Baron Braose

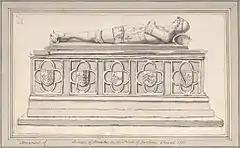
Funerary monument to Thomas de Braose, 3rd Baron Braose (1352–1395) (Baron of the 2nd creation), dressed in full armour, his head resting on a helm. The tomb chest is decorated with quatrefoils and heraldic escutcheons showing the lion rampant Braose arms impaling the arms of various heiresses. South wall of sanctuary, St Mary's Church, Horsham, West Sussex. Drawing by Samuel Hieronymus Grimm, 1781.

The title of Baron Braose was created twice in the Peerage of England. Some records from the period of the second creation spell the name Brewose.